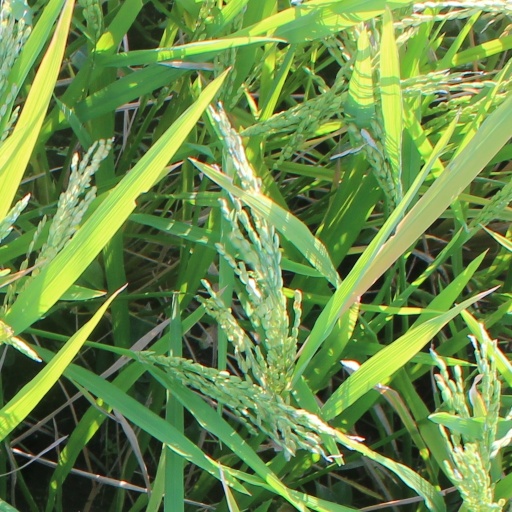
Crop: rice